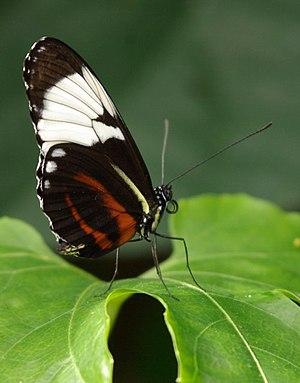
Le Heliconius cydno est un lépidoptère appartenant à la famille des Nymphalidae, à la sous-famille des Heliconiinae et au genre Heliconius.